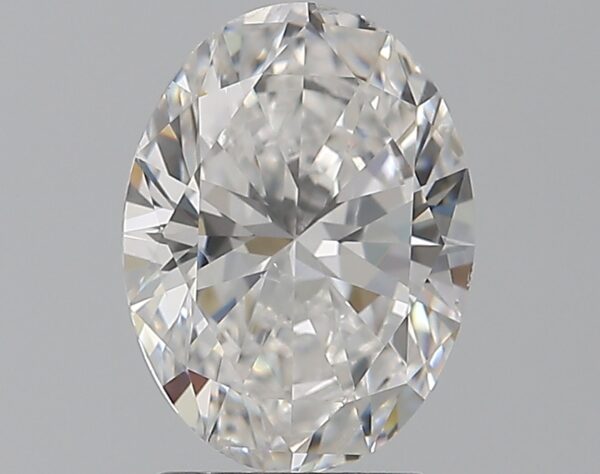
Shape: oval
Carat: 2
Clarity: SI2
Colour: E
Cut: VG
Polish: EX
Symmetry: EX
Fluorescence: N
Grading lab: GIA
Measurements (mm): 9.67 x 7.25 x 4.39